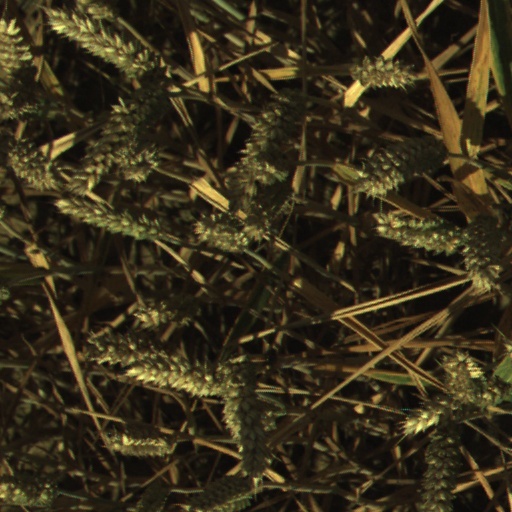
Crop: wheat